World Youth Day

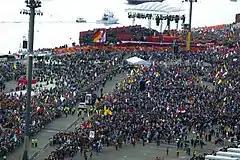
Crowd at Barangaroo, Sydney, for first day of WYD08 celebrations

In May 2007, it was reported that Guy Sebastian's song "Receive the Power" had been chosen as official anthem for World Youth Day (WYD08) to be held in Sydney in 2008. The song was co-written by Guy Sebastian and Gary Pinto, with vocals by Paulini.